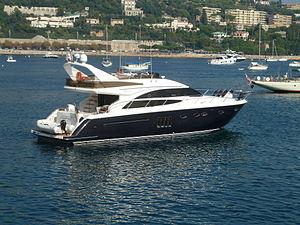
Princess 62 yacht